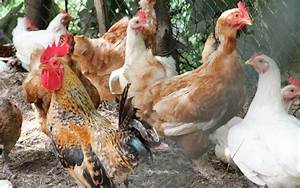
Label: gallina